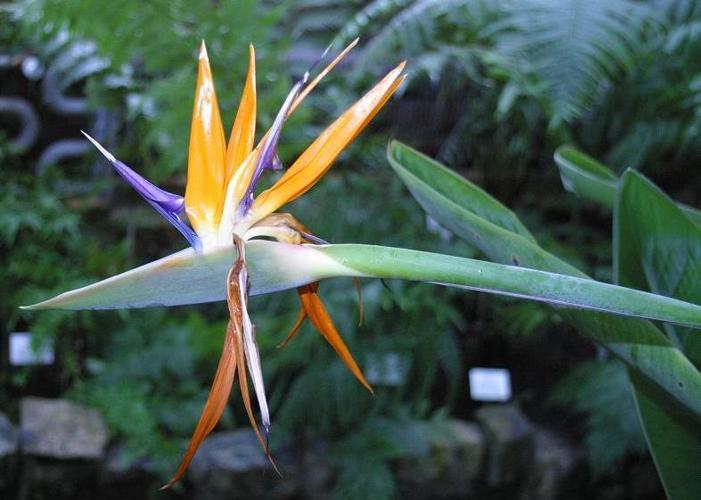
Label: bird of paradise